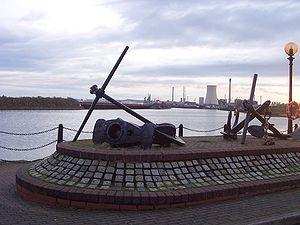
Joseph « Joe » Mercer est un footballeur et entraîneur anglais né le 9 août 1914 à Ellesmere Port et mort le 9 août 1990 à Liverpool.